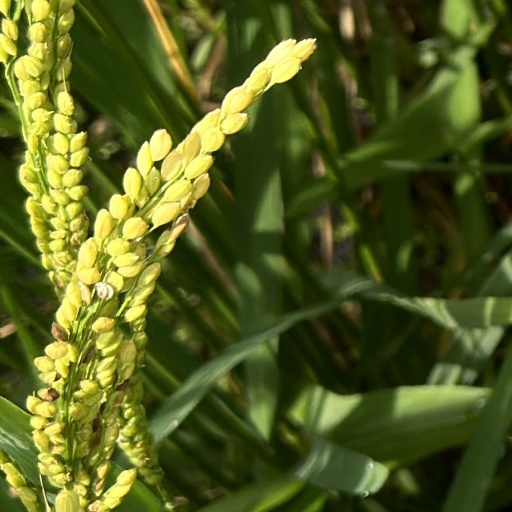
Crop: rice